Dave Cutler

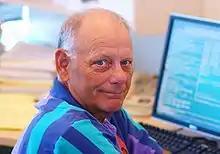
Cutler in 2008

David Neil Cutler Sr. (born March 13, 1942) is an American software engineer. He developed several computer operating systems, namely Microsoft Windows NT, and Digital Equipment Corporation's RSX-11M, VAXELN, and VMS.